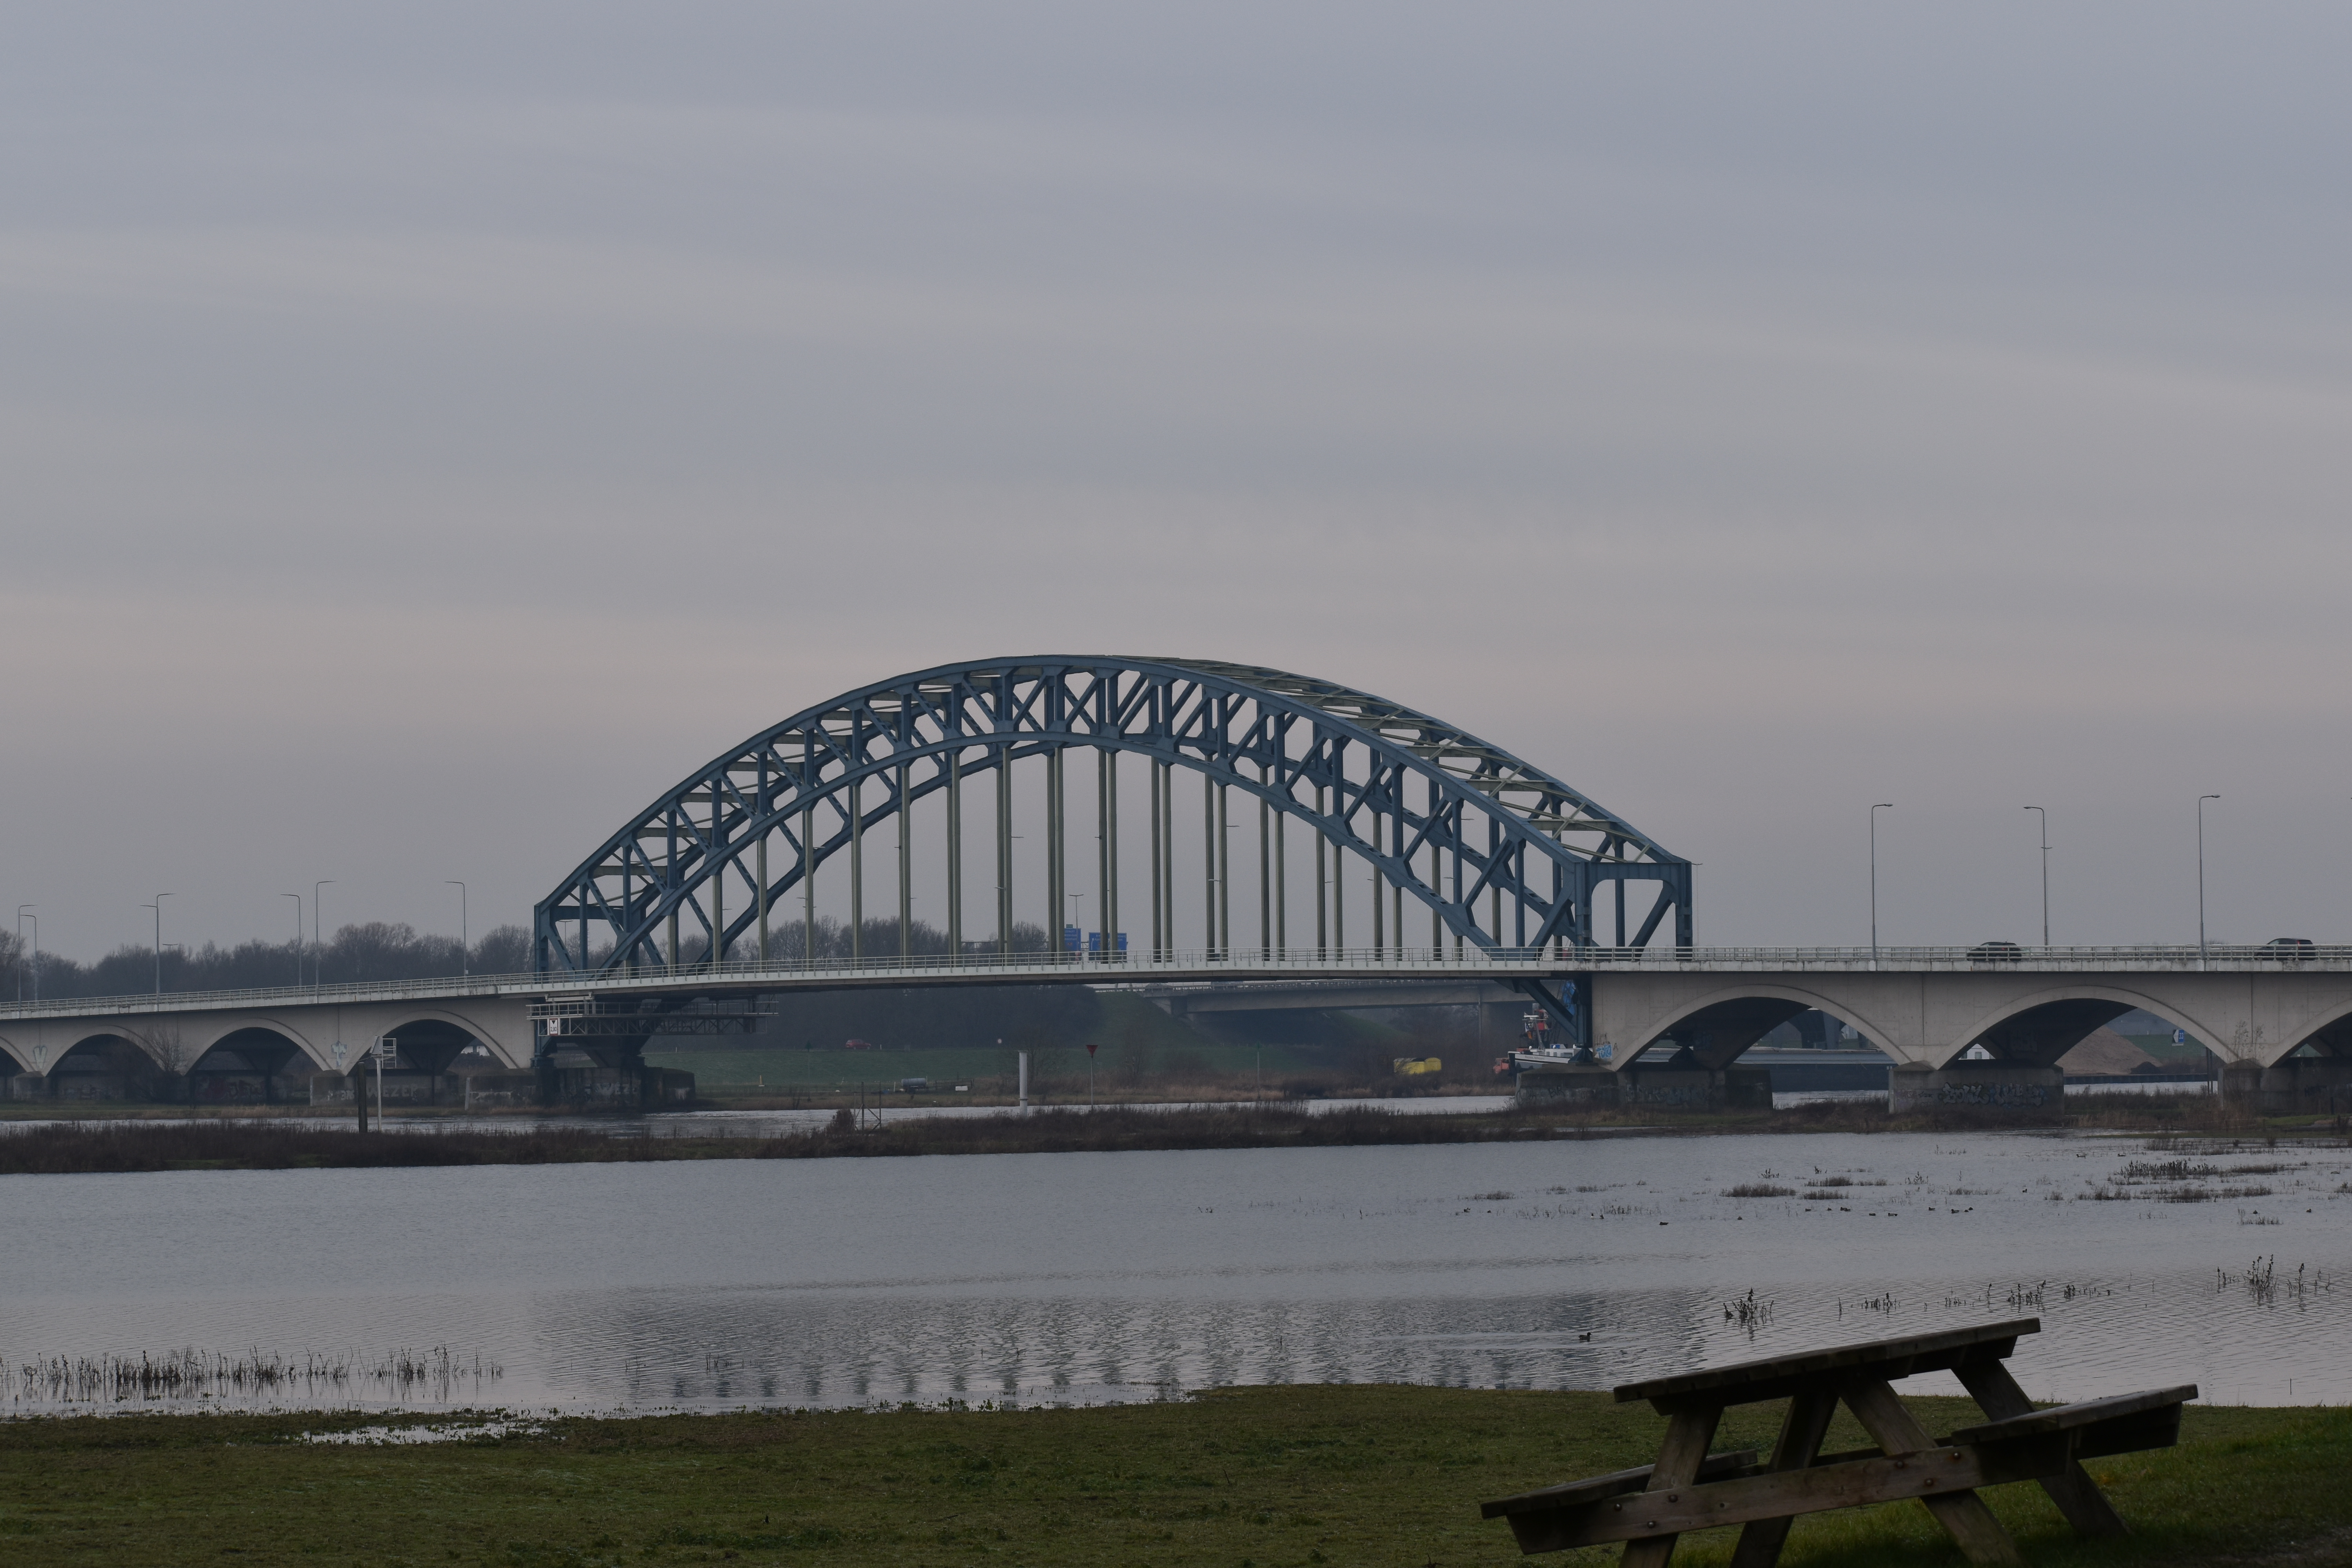
water, arch bridge, tied arch bridge, bridge, brug, sky, fixed link, architecture, river, cantilever bridge, skyway, nonbuilding structure, cloud, truss bridge, concrete bridge, beam bridge, girder bridge, metal